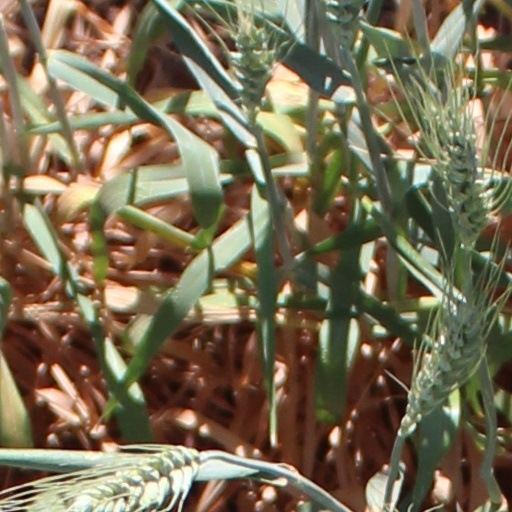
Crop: wheat